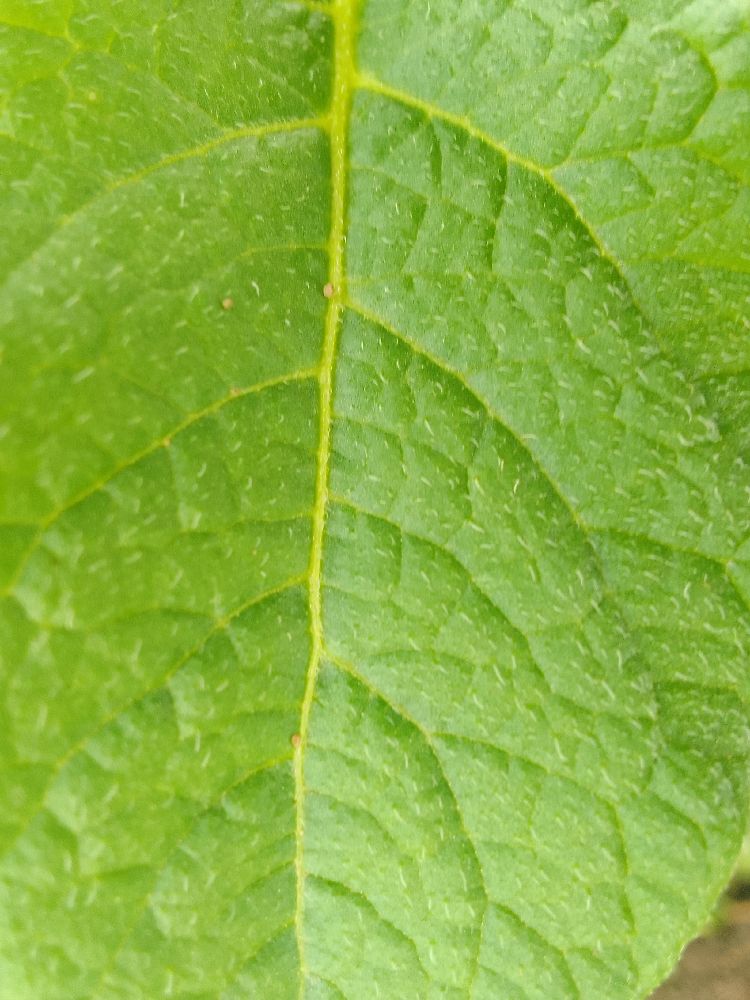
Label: Healthy